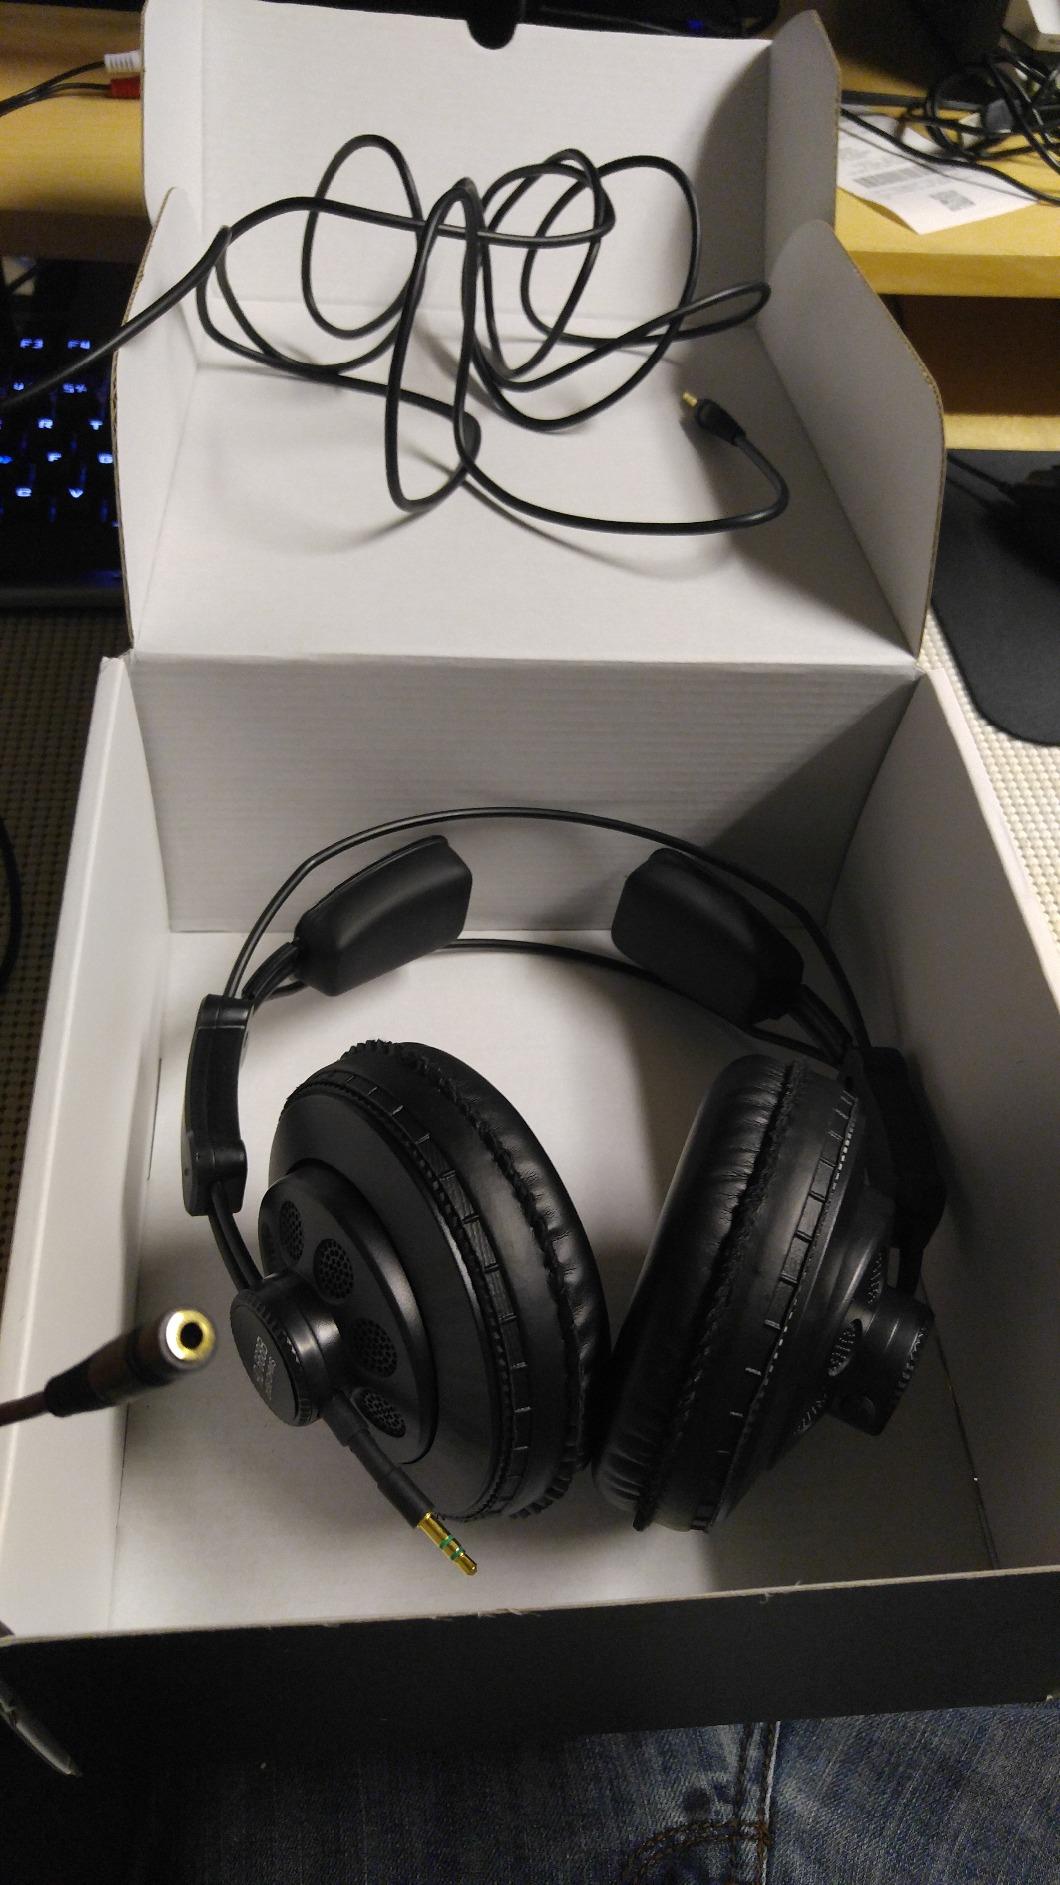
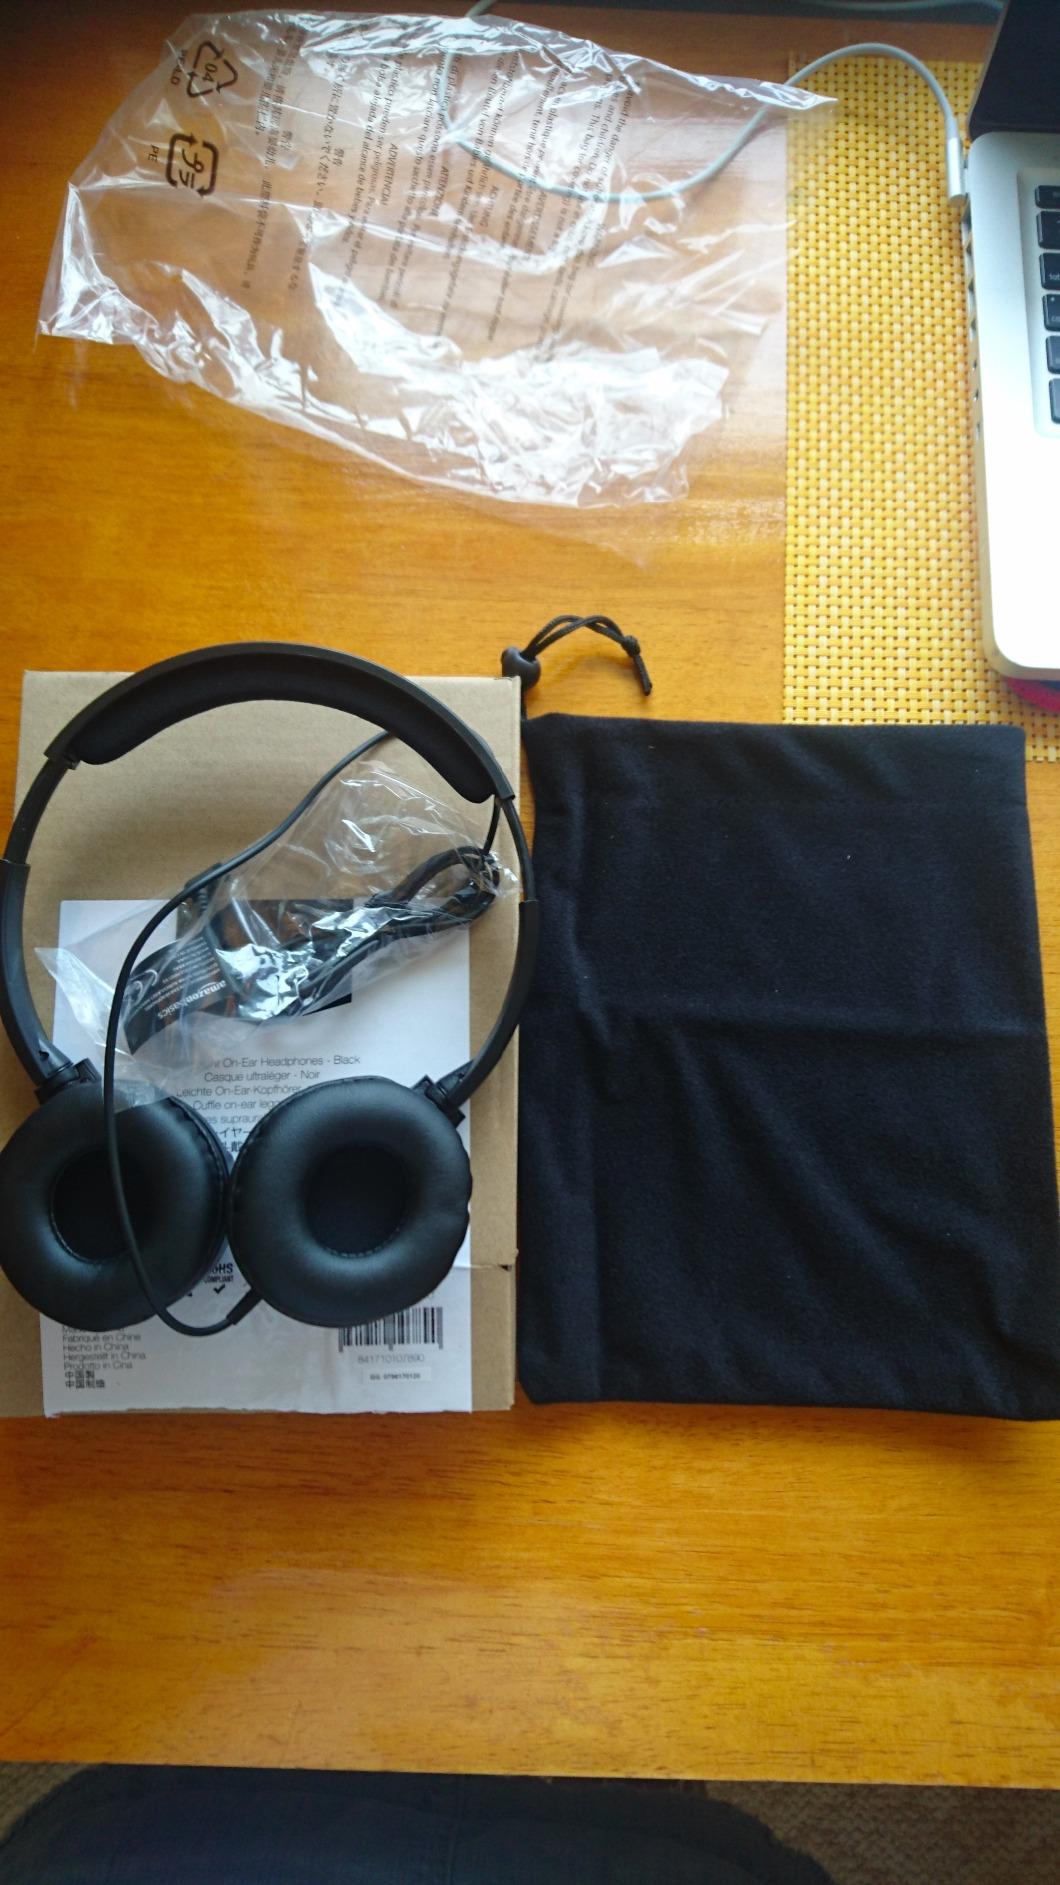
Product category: headphones
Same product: no